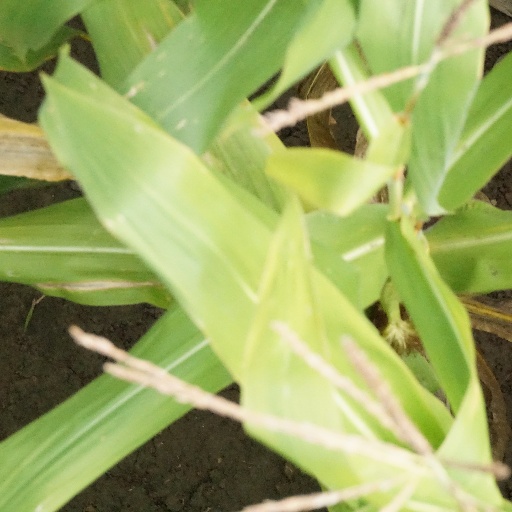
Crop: maize; corn